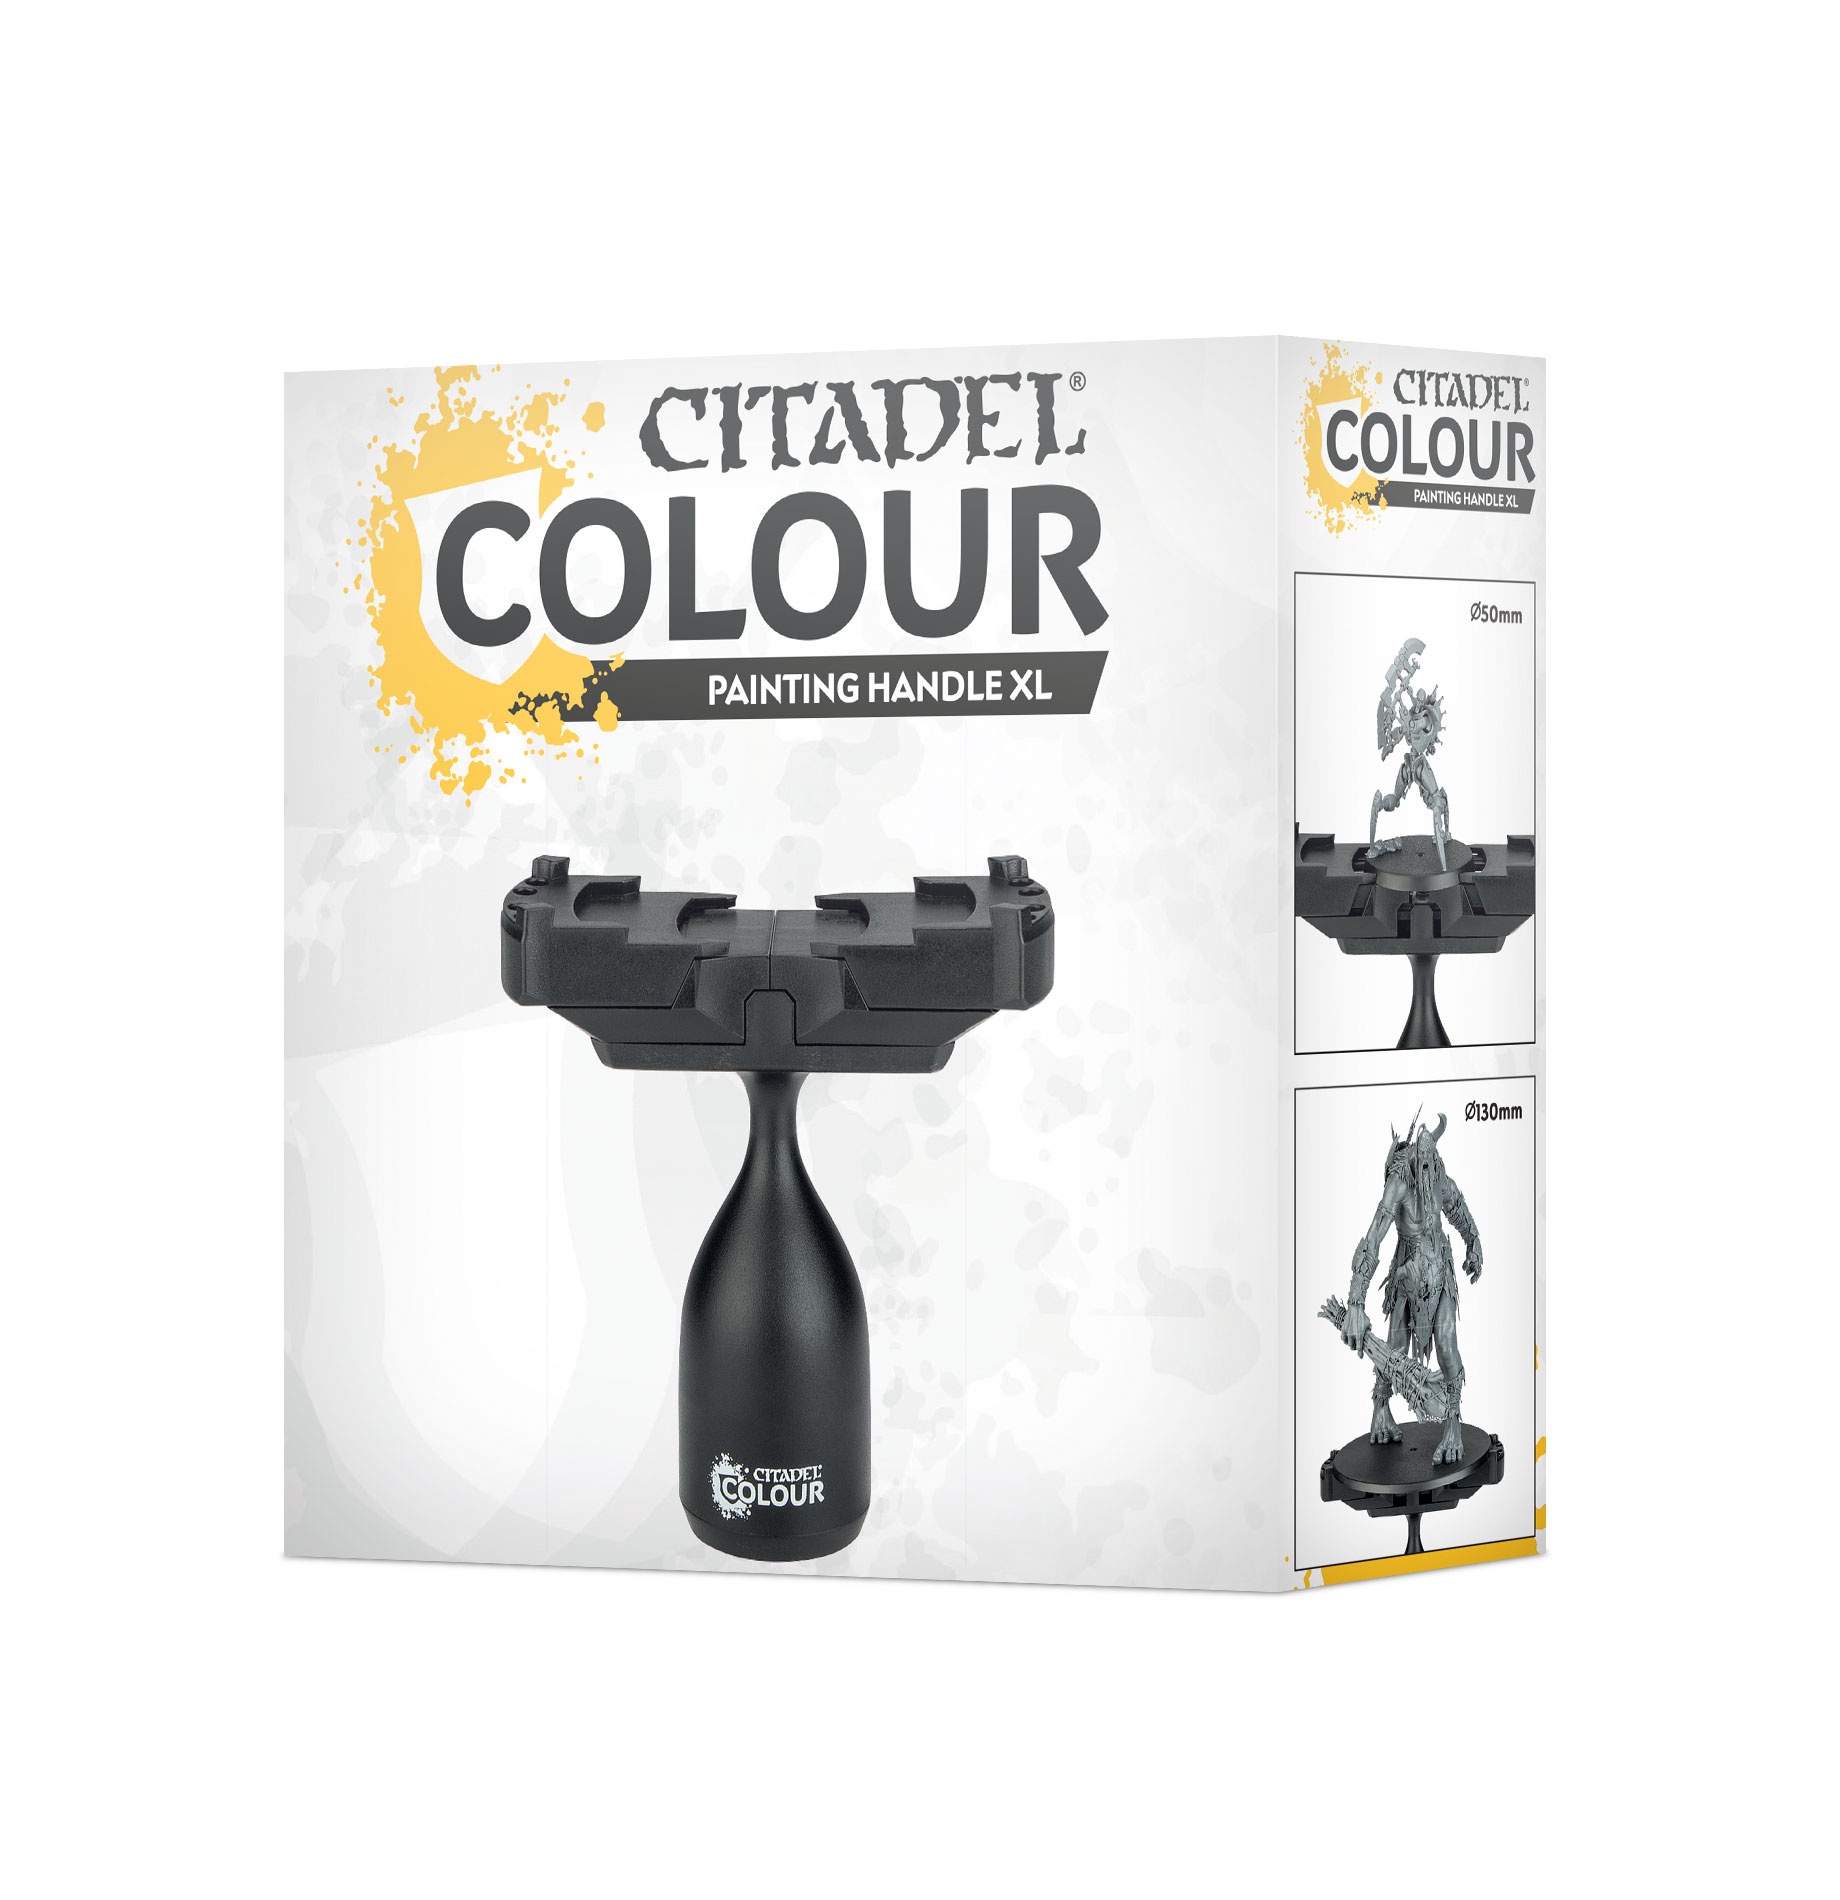
Supporto per dipingere XL
Il Supporto per dipingere XL è stato appositamente ideato per funzionare con una serie di attrezzi hobbistici modulari per migliorare la tua esperienza di modellismo e pittura. La base si incastra alla perfezione nella Postazione di assemblaggio Citadel Colour per tenere fermi persino i modelli più grandi. Le braccia flessibili della Postazione di assemblaggio, inoltre, si incastrano negli otto fori situati sui bordi del morsetto supergrande, consentendoti ti tenere fermi i componenti mentre li assembli. Gli stessi fori possono anche ospitare i Supporti per sottoassemblaggi, così da poter essere costante negli schemi di colori anche quando dipingi i progetti più voluminosi e complicati. Miniature mostrate nelle immagini solo a scopo dimostrativo e non incluse con questo prodotto.
Brand: La Contea Sanremo
Category: Arts & Entertainment > Hobbies & Creative Arts > Arts & Crafts > Art & Crafting Tool Accessories